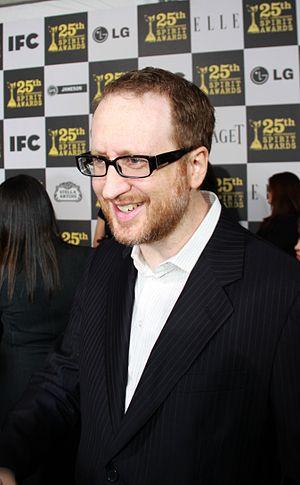
Le Festival international du film de Rome est un festival de cinéma compétitif organisé à Rome depuis 2006.
Le Festival de Cannes 2009, 62ᵉ édition, a lieu du 13 au 24 mai 2009. La présidente du jury est l'actrice française Isabelle Huppert.